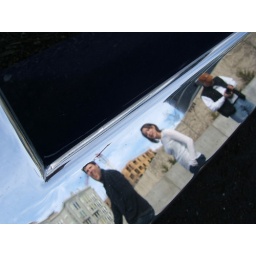
I liked the people walking by. They were reflected in the shiny sculpture.